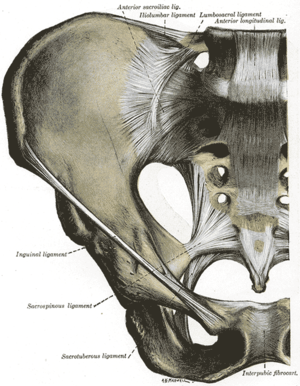
Le ligament inguinal en anatomie humaine est un ligament qui relie l'épine iliaque antéro-supérieure à l'épine pubienne.
Il y a deux os coxaux l'os coxal droit et l'os coxal gauche. Ils sont également appelés os iliaques. Avec le sacrum et le coccyx ils constituent le bassin, ou ceinture pelvienne.